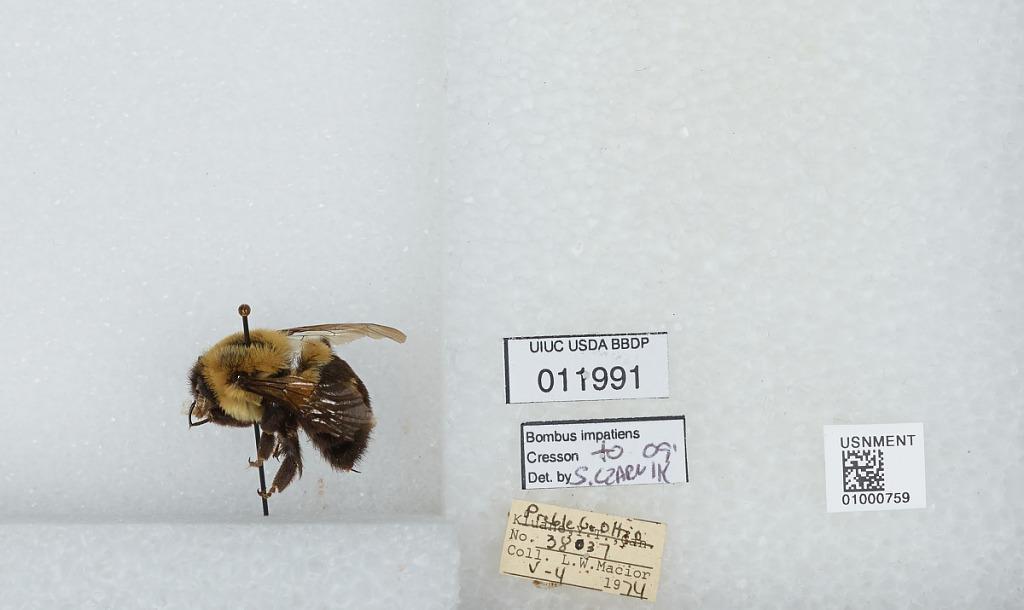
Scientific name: Bombus (Pyrobombus) impatiens Cresson
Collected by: L. Macior
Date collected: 1974-5-4
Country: United States
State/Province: Ohio
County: Preble
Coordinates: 39.7778, -84.6897
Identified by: Czarnik, S.